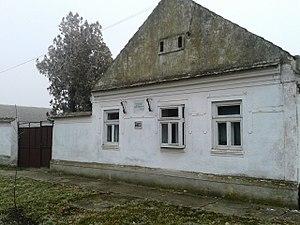
La maison natale de Žarko Zrenjanin est située à Izbište, dans la province de Voïvodine, dans la municipalité de Vršac et dans le district du Banat méridional, en Serbie. Elle est inscrite sur la liste des monuments culturels de grande importance de la République de Serbie.
Cet article recense les monuments culturels du district du Banat méridional en Serbie.
Les monuments culturels de grande importance sont les monuments de Serbie qui, par leur valeur, bénéficient d'un haut degré de protection.